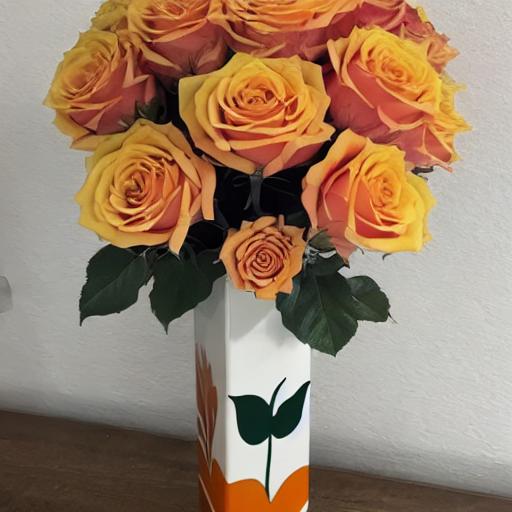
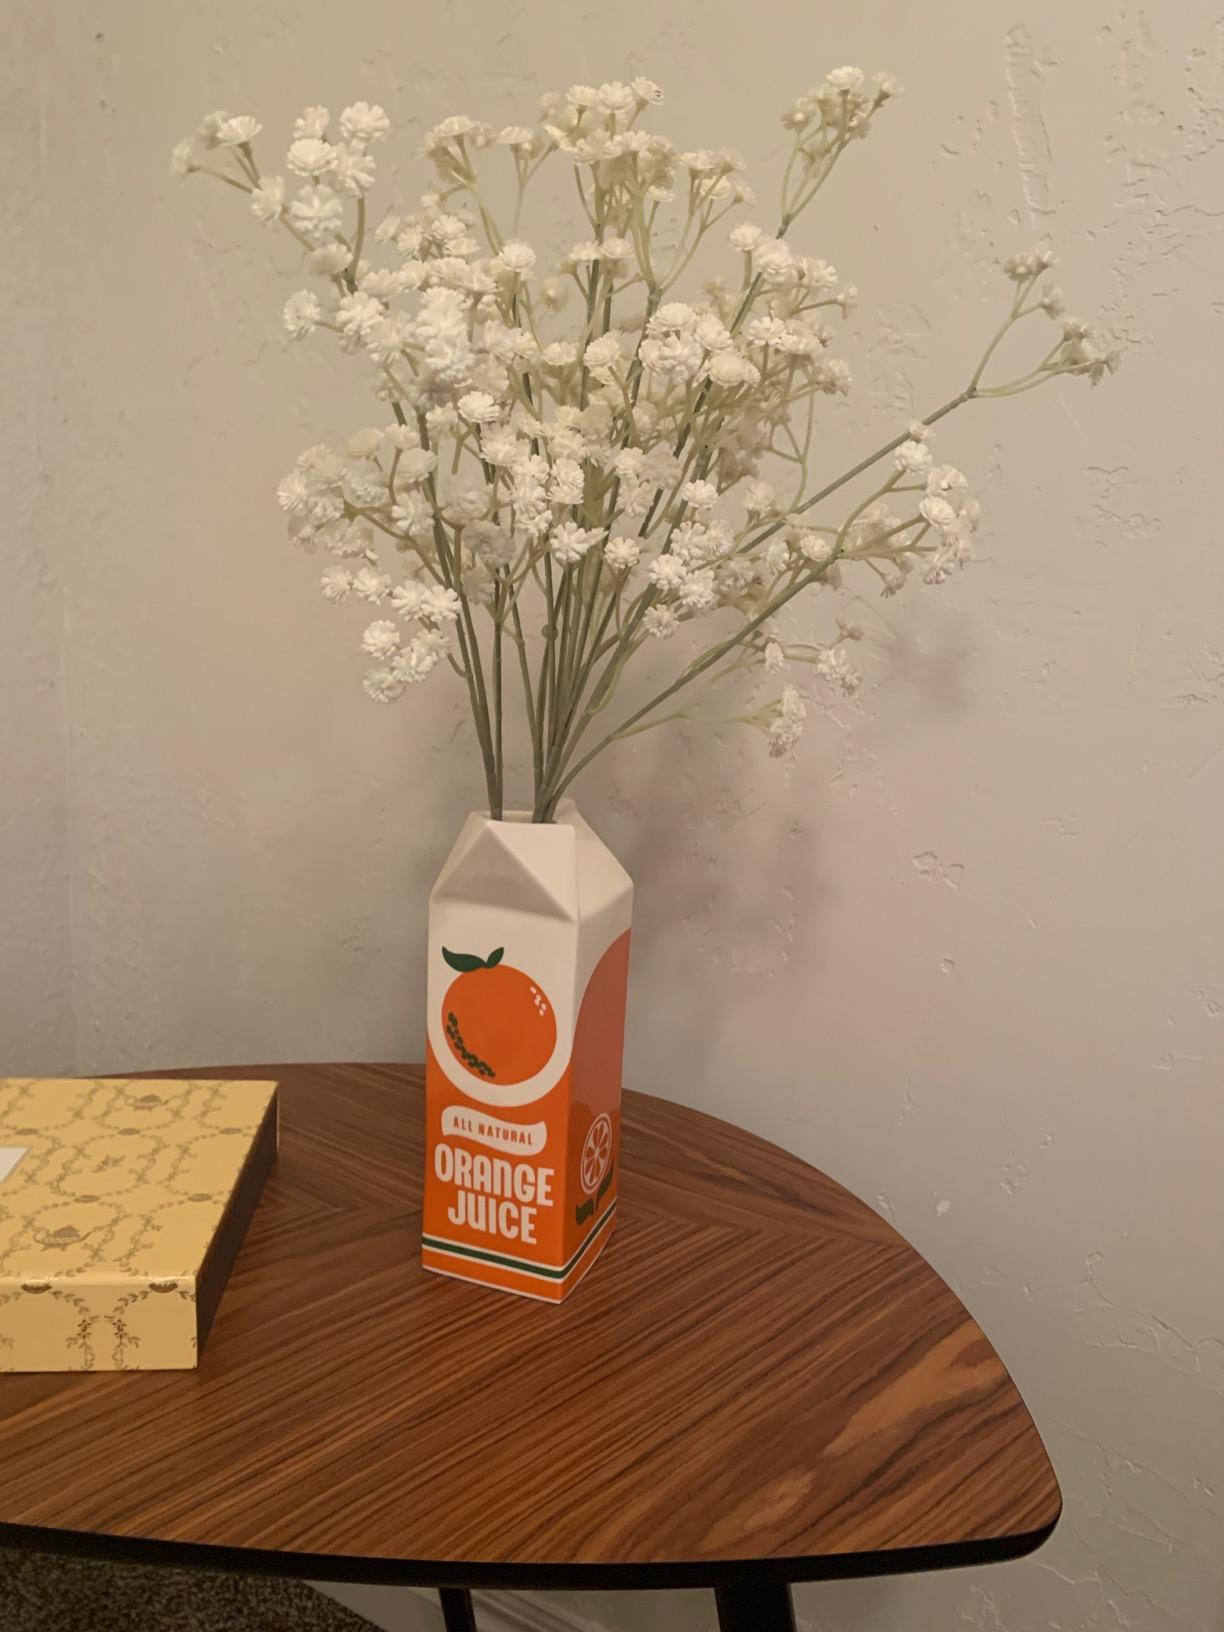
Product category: vase
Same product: no